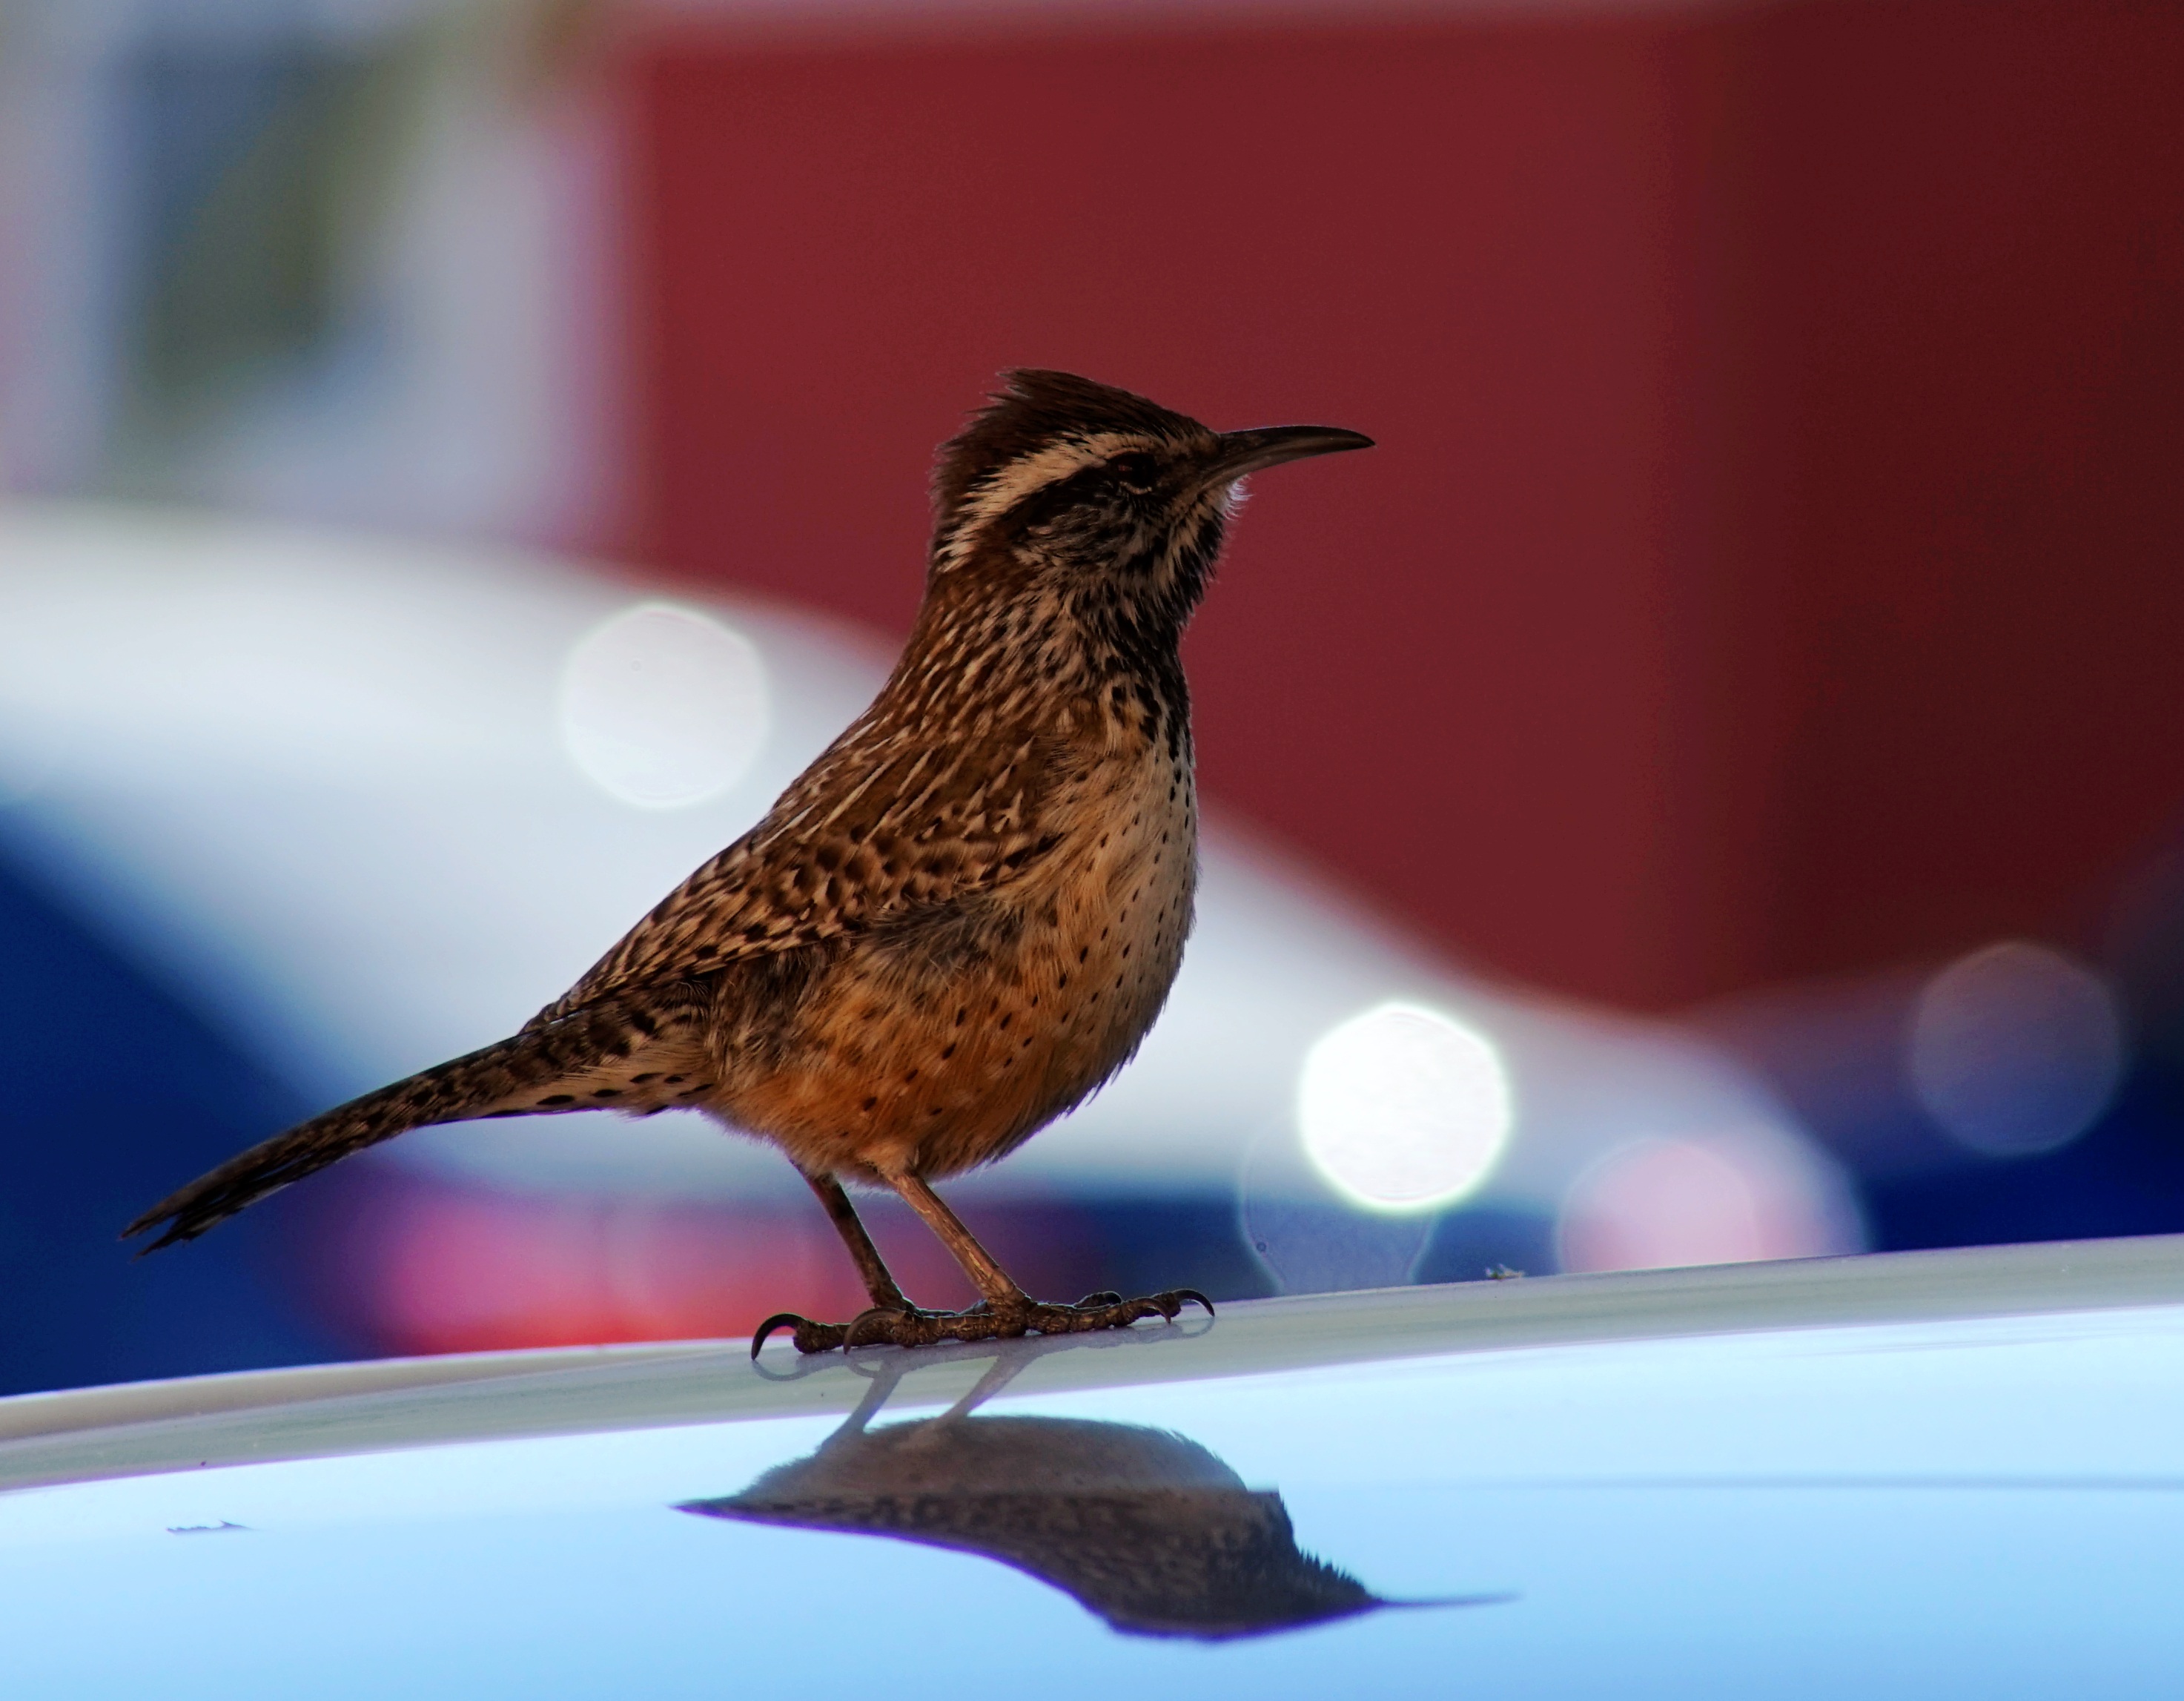
bird, wildlife, reflection, beak, feather, fauna, birds, cool image, cool photo, wren, perching bird, cactus wren